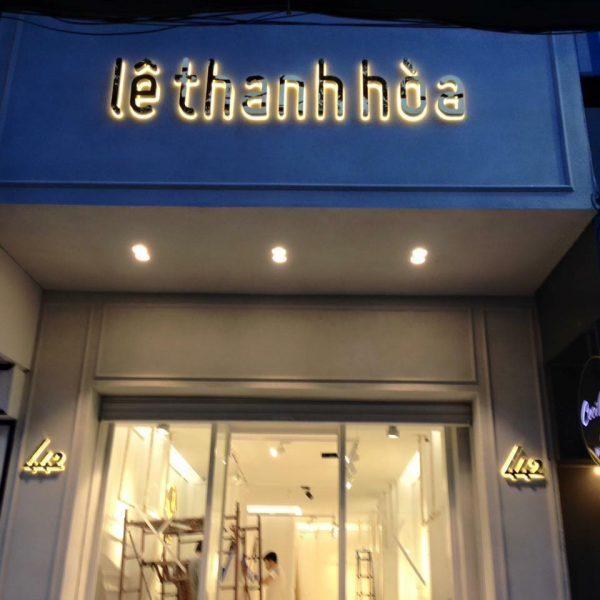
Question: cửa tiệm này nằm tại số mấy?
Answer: cửa tiệm này nằm tại số 442